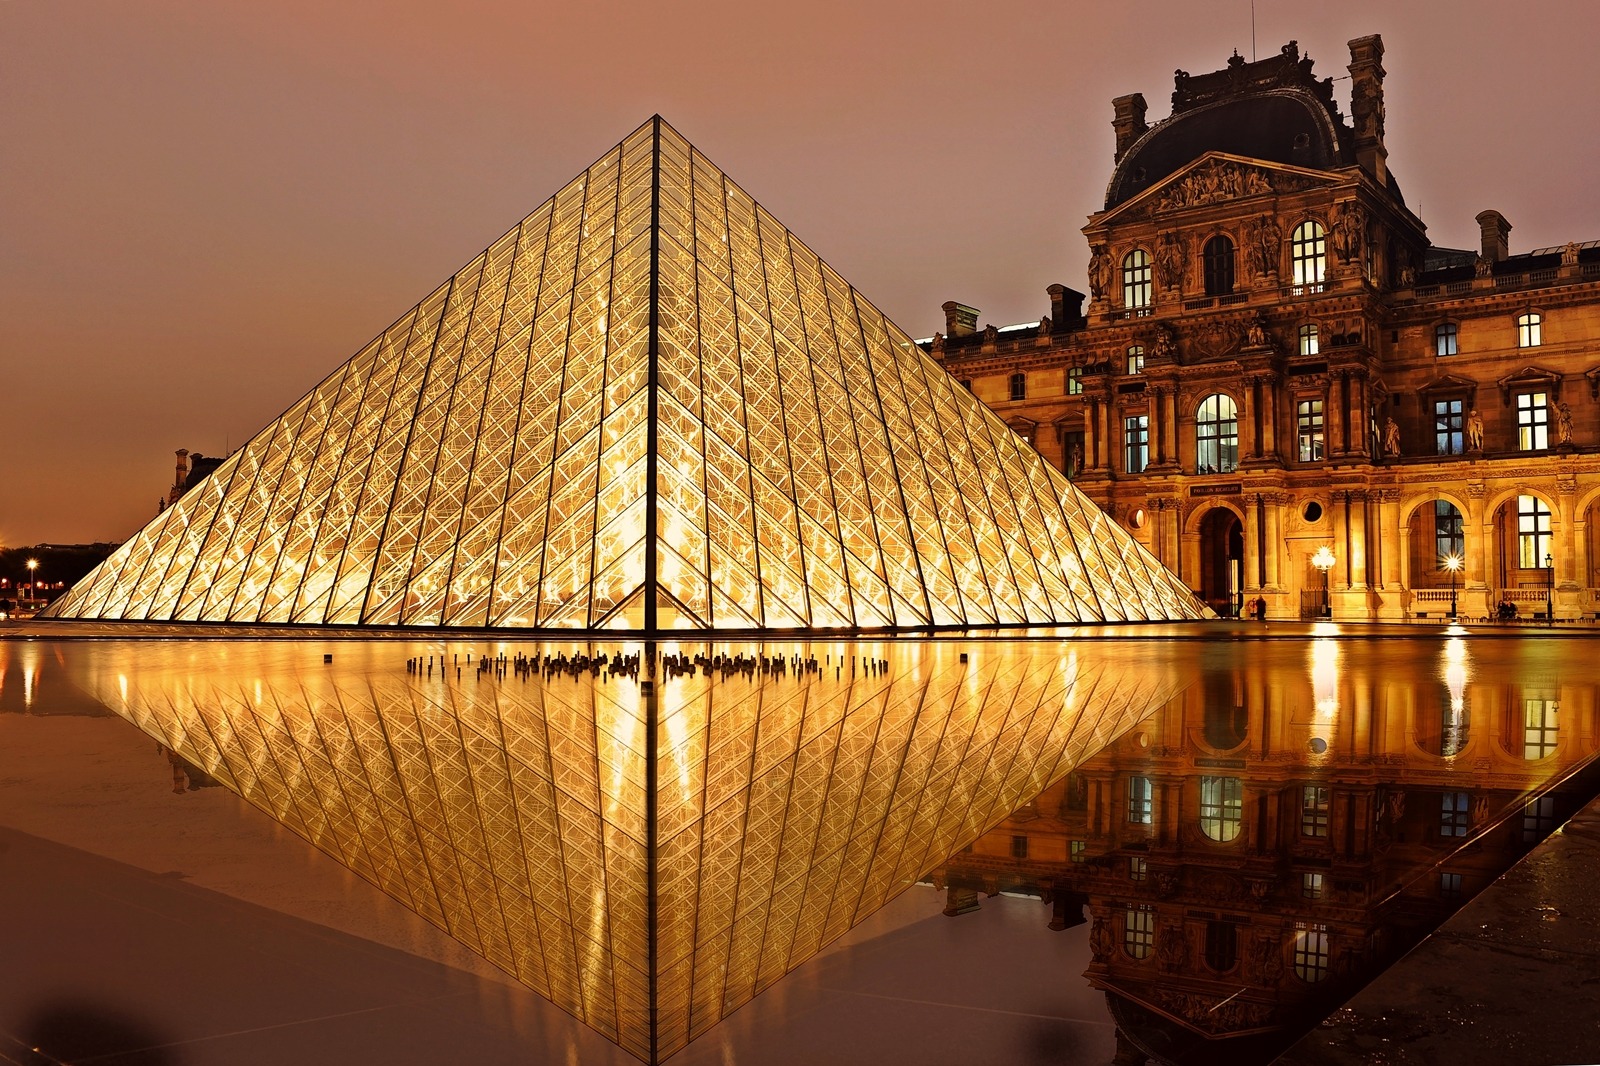
light, architecture, night, palace, paris, monument, france, evening, reflection, louvre, museum, pyramid, landmark, lighting, lights, symmetry, historical, exhibition, shape